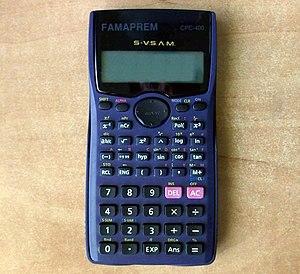
Une calculatrice ou calculette est une machine conçue pour simplifier et fiabiliser des opérations de calcul. D'abord mécanique, puis électromécanique, la machine à calculer est devenue électronique dans les années 1960, avec l'introduction de la première machine à calculer électronique en 1961, suivie d'une miniaturisation accélérée des circuits intégrés.